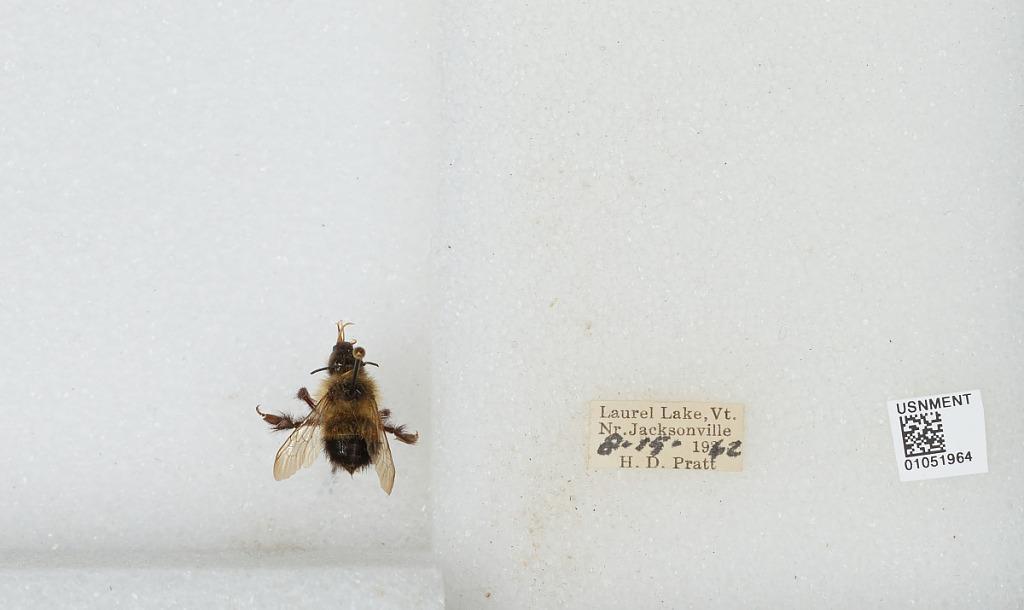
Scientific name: Bombus sp.
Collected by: H. Pratt
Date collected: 1962-8-15
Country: United States
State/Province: Vermont
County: Windham
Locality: Laurel Lake, Near Jacksonville
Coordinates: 42.8183, -72.8167